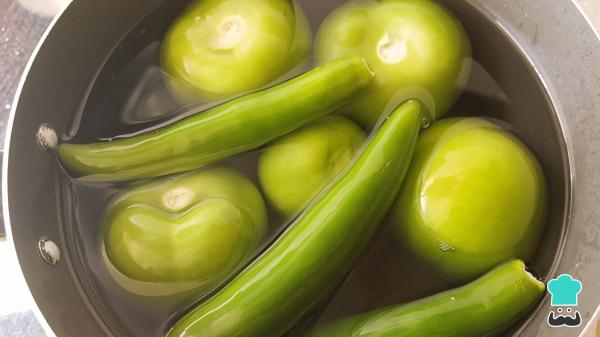
Para hacer las salsas para chalupas, empezaremos con la salsa verde. Primero, pon en una olla con agua a cocer los tomates verdes y los chiles serranos, deja que se cuezan alrededor de unos 8-10 minutos.Truco: si lo prefieres puedes tatemarlos antes para que tomen un mejor sabor.